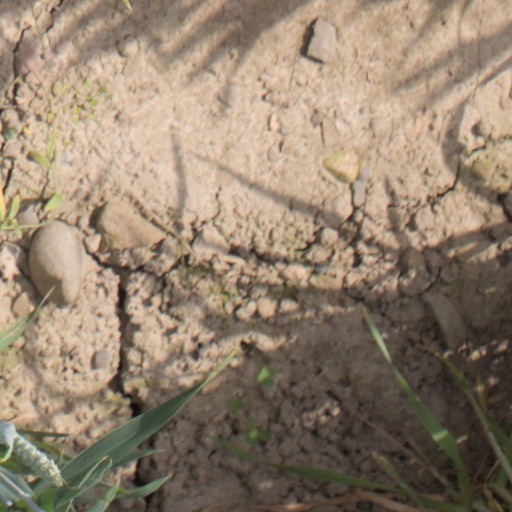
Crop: wheat